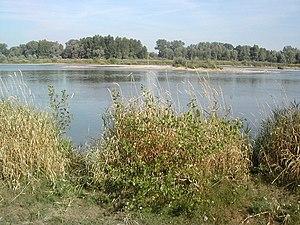
Bord de Loire
La réserve naturelle nationale du val de Loire est une réserve naturelle nationale située à cheval entre les régions Bourgogne-Franche-Comté et Centre-Val de Loire, dans les départements du Cher et de la Nièvre. Classée en 1995, elle s'étend sur 1 454 ha et protège 19 km du cours de la Loire.